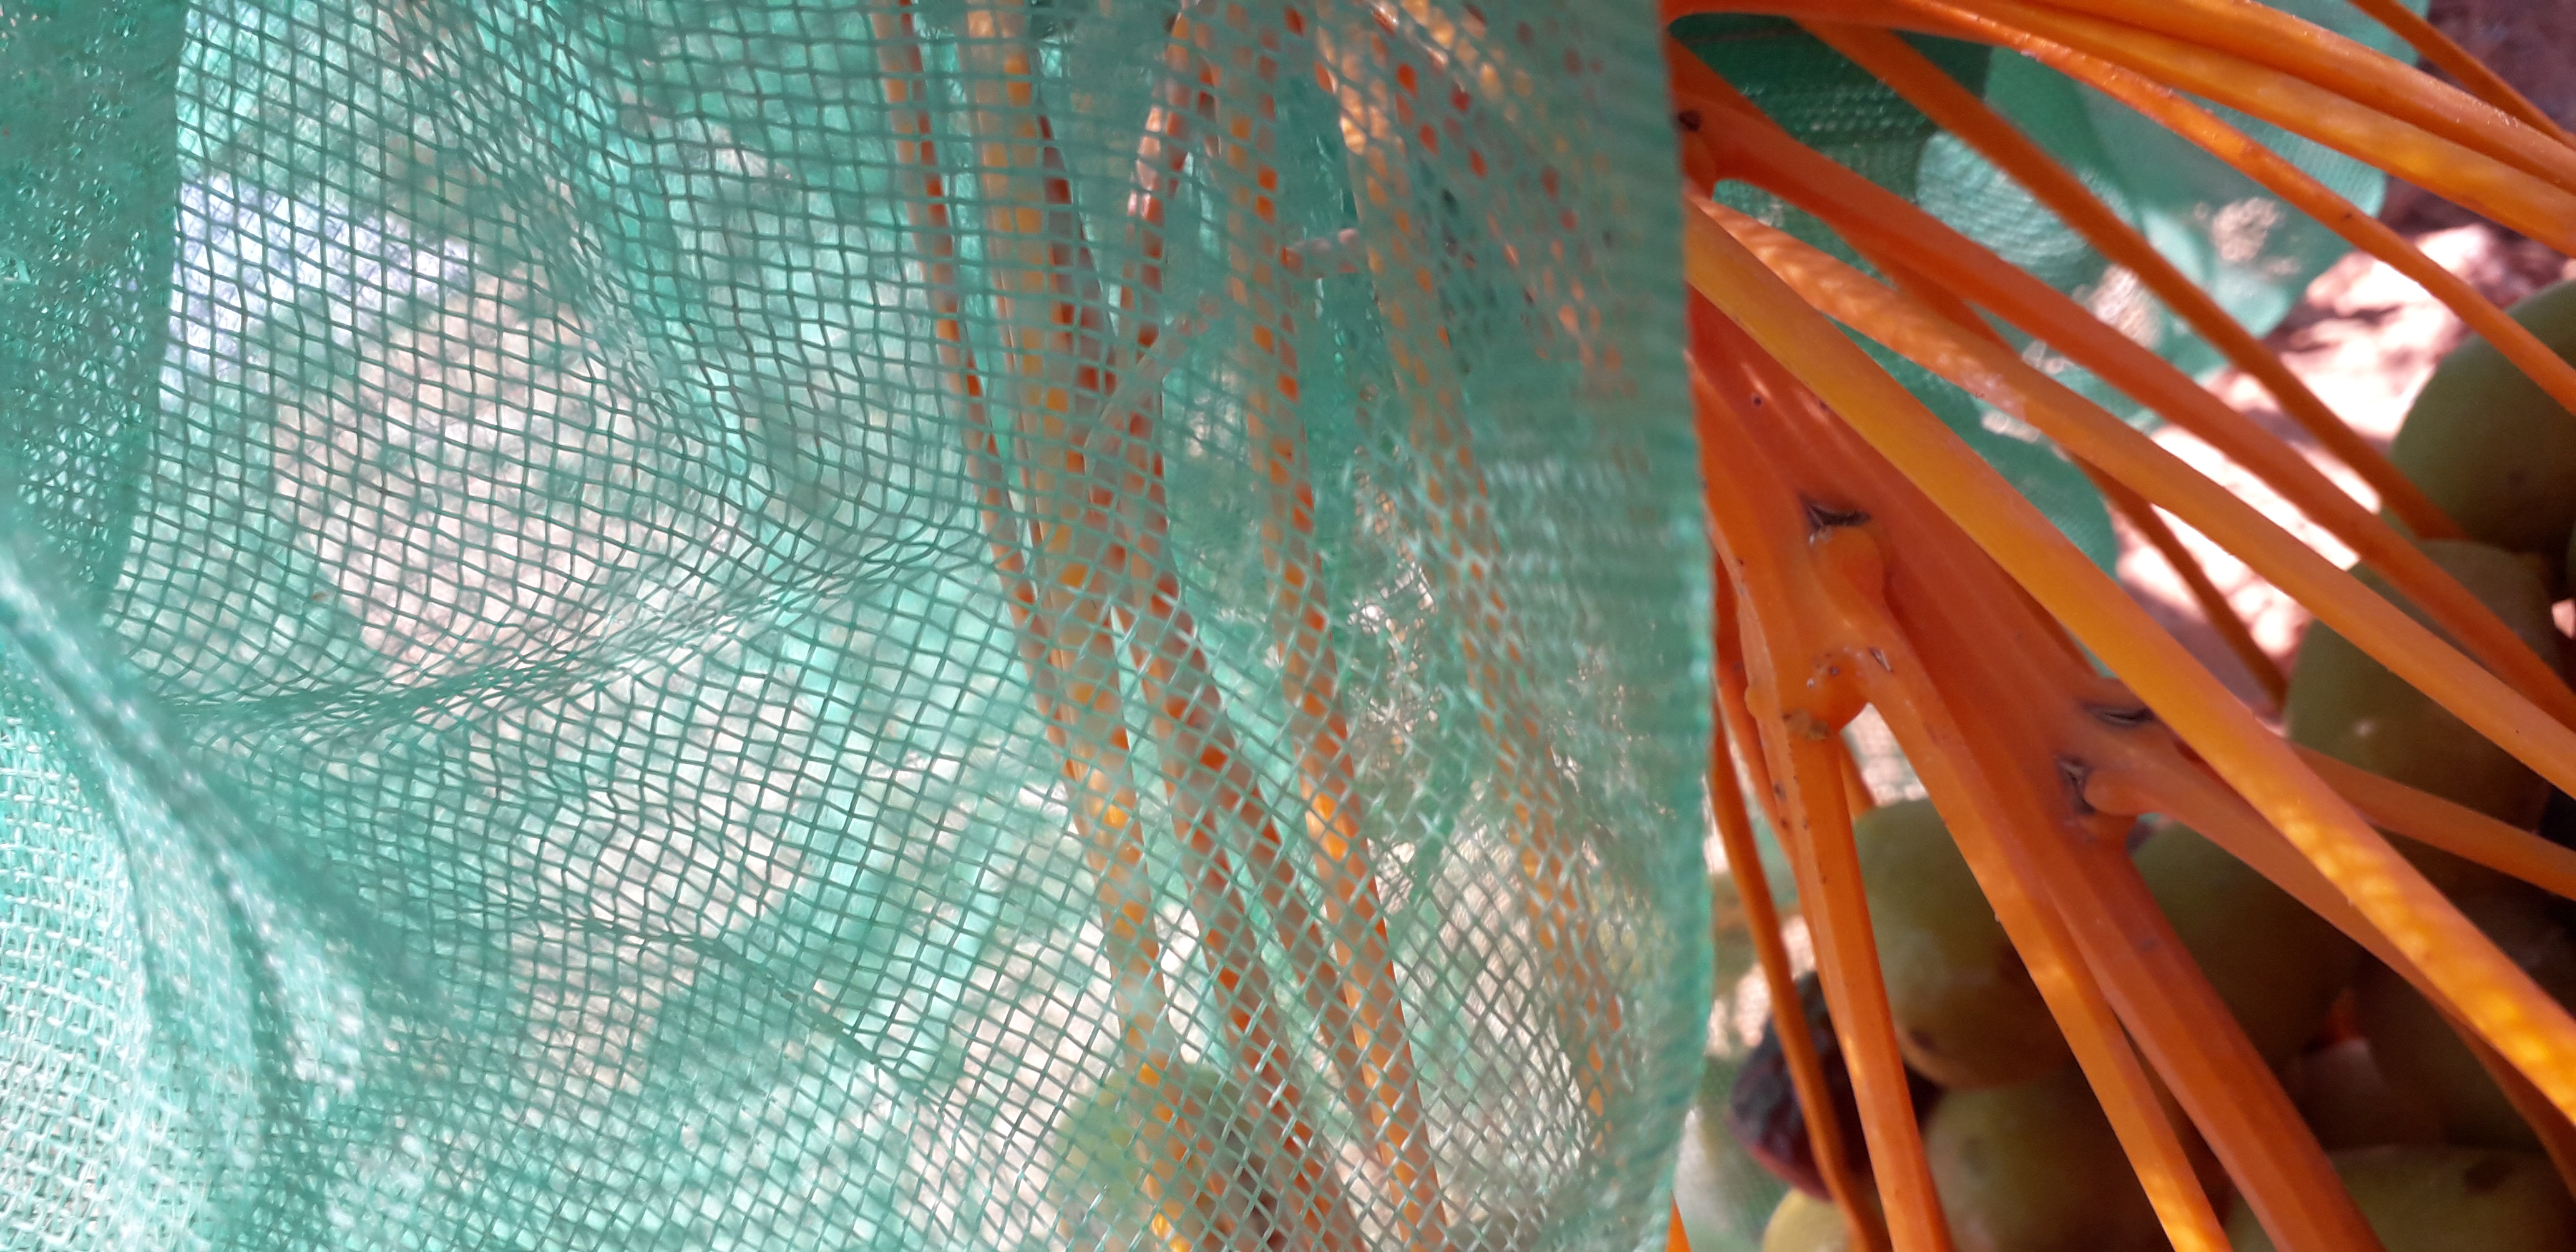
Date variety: Boufagous